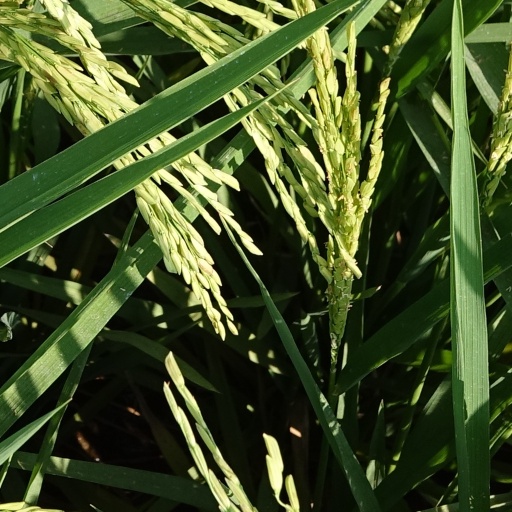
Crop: rice